Spread of the Latin script

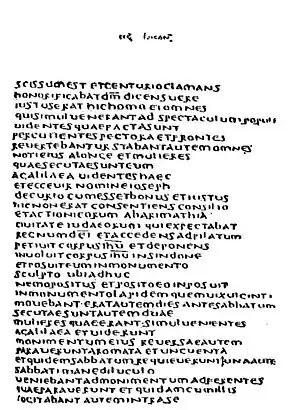
Latin uncial sample of the Codex Bezae (6th century CE), a New Testament copy from Gaul or Italy

The Roman conquest of the Iberian Peninsula (206–19 BCE) drove all indigenous writing systems such as the Iberian scripts extinct. Likewise, Caesar's conquest of Gaul (58–50 BCE) sealed the fate of the Greek-derived alphabets used by various Gallic tribes. According to Miles (2013) 'there was a sudden and complete disappearance of Iberian and Gallo-Greek scripts by the mid first century AD.' The Iberian language was spoken until at least the 1st century CE; the Basque language is still spoken in the 21st century, but uses a 27-letter Latin alphabet for writing. The new Gallo-Roman elite used the Latin script to write texts in Celtic languages, and 'Gallo-Latin inscriptions flourished alongside Latin texts'. Gregory of Tours (6th century CE) claimed that Gaulish was still spoken in some countrysides.